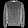
Label: Pullover